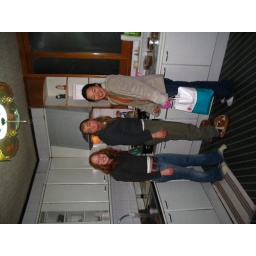
The girls in the kitchen